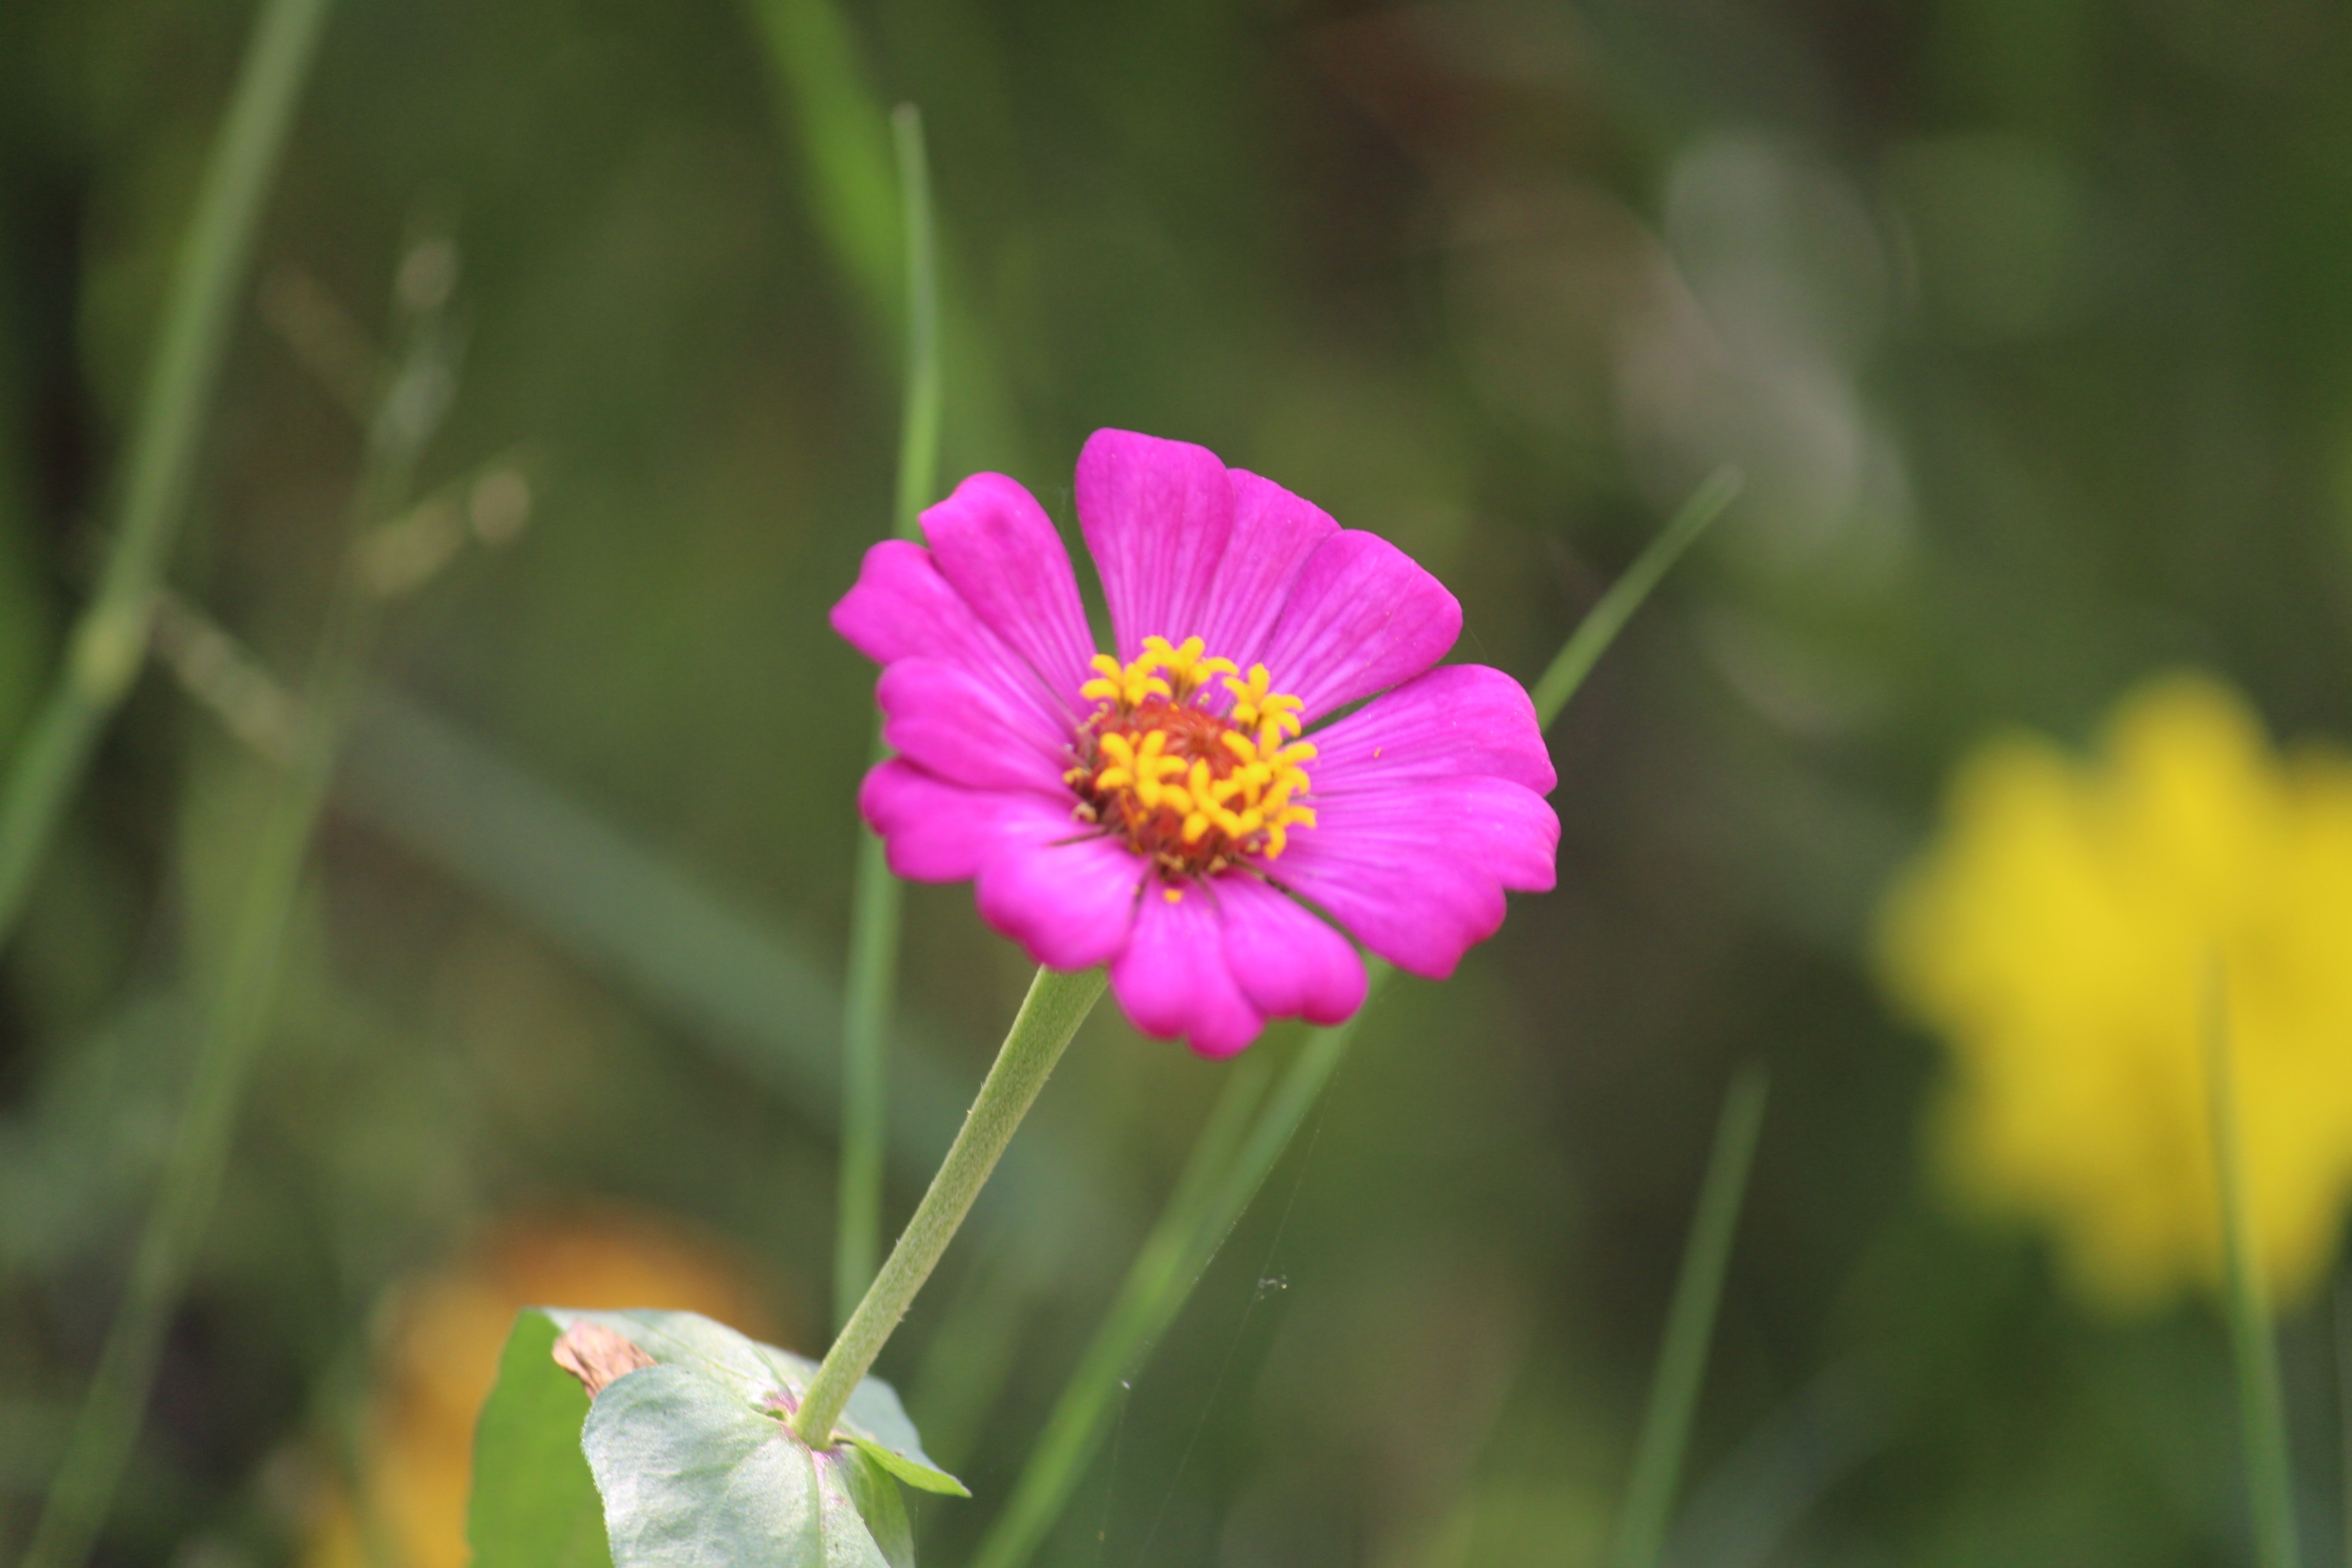
flower, flowering plant, petal, plant, garden cosmos, wildflower, daisy family, annual plant, pollen, plant stem